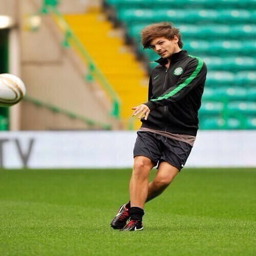
soccer match ... is it just me , or does person look like a professional male model ? person